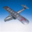
Label: airplane